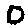
Label: 0